Panfish

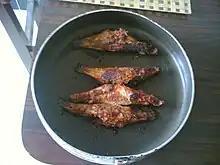
Pan-fried fish

The word panfish, also spelled pan-fish or pan fish, is an American English term describing any edible freshwater fish that usually do not outgrow the size of an average frying pan. It is also commonly used by recreational anglers to refer to any small game fish that can fit wholly into a pan for cooking but are still large enough to be legal. According to the "Oxford English Dictionary", the term was first recorded in 1796 in "American Cookery", the first known cookbook written by an American author.